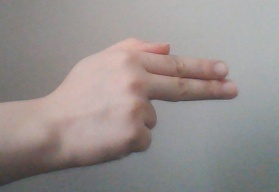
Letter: ghain